Barassi Line

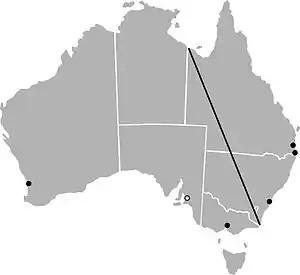
The Barassi Line, as proposed by Ian Turner in 1978, The line divides regions where Australian rules football (southwest) and rugby league (northeast) dominate. Solid dots mark cities with at least one top-level club defying the divide; hollow dots indicate former clubs.

The Barassi Line is an imaginary line in Australia which approximately divides areas where Australian rules football or rugby league is the most popular football code. The term was first used by historian Ian Turner in his 1978 Ron Barassi Memorial Lecture. Crowd figures, media coverage, and participation rates are skewed in favour of the dominant code on either side. Most other sports are unaffected by the dichotomy; Australian cricket, for example, has maintained consistent national interest throughout its history, while soccer is also popular throughout Australia. Each side of the line represents roughly half of the Australian population due to the concentration of the population on the east coast.